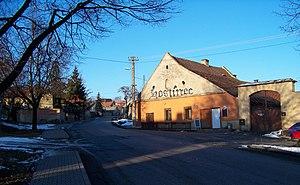
Třebusice est une commune du district de Kladno, dans la région de Bohême-Centrale, en Tchéquie. Sa population s'élevait à 511 habitants en 2020.